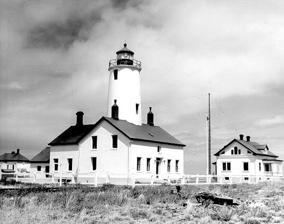
Building: New Dungeness Light
Country: Unknown
Year built: 1857
Lighthouse in Washington, United States Lighthouse New Dungeness Light Dungeness Lighthouse after 1927 Location Sequim , Washington Coordinates 48°10′55″N 123°6′37″W / 48.18194°N 123.11028°W / 48.18194; -123.11028 Tower Constructed 1857 Foundation Surface Construction Brick , sandstone and stucco Automated 1976 Height 63 feet (19 m) Shape Conical Heritage National Register of Historic Places listed place Light First lit 1857 Focal height 20 m (66 ft) Lens Third order Fresnel lens (removed) Range 18 nautical miles (33 km; 21 mi) Characteristic Alternating white flash every 5 seconds New Dungeness Lighthouse Station U.S. National Register of Historic Places U.S. Historic district Location On Dungeness Spit , about 7 miles (11 km) north of Sequim Area 8 acres (3.2 ha) Built by Isaac Smith Architect Ammi B. Young Architectural style Mid 19th Century Revival NRHP reference No. 93001338 Added to NRHP November 30, 1993 The New Dungeness Lighthouse is a functioning aid to navigation on the Strait of Juan de Fuca , located on the Dungeness Spit in the Dungeness National Wildlife Refuge near Sequim , Clallam County , in the U.S. state of Washington . It has been in continuous operation since 1857, although the current lighthouse tower is 26 feet (7.9 m) shorter than when first constructed. History The New Dungeness Light was first lit in 1857 and was the second lighthouse established in the Washington territory, following the Cape Disappointment Light of 1856. Originally, the lighthouse was a 1½-story duplex with a 100-foot (30 m) tower rising from the roof. The tower was painted black on the top half and white on the lower section. Over time, the tower developed structural cracks, most likely from a combination of earthquakes and weather erosion. In 1927, the cracks in the tower were so severe that the district's chief lighthouse engineer, Clarence Sherman, noting the structural instabilities, feared that the tower would topple. It was decided that year that the tower would be lowered to its current height of 63 feet (19 m). With the new tower dimensions, the original 3rd order fresnel lens was too large for the tower. To save costs, the lantern room from the decommissioned Admiralty Head lighthouse was removed and placed atop the shorter tower. The newly painted tower was relit with a revolving 4th order Fresnel lens. In the mid-1970s the Coast Guard decided to remove the Fresnel lens and test a DCB airport style beacon. The beacon only lasted a few years until it was replaced by a much smaller AGA-acrylic revolving beacon that provided the same range as the DCB, but with a 150-watt bulb instead of the 1,000-watt DCB bulb. In 1998, the Coast Guard replaced the AGA with a newer Vega rotating beacon . The New Dungeness Light Station historic district , a 8 acres (3.2 ha) area comprising the lighthouse, the keeper's quarters and three other contributing properties was added to the National Register of Historic Places in 1993. Keepers Henry Blake was the lighthouse's first keeper. The USCG coastal buoy tender WLM-563 Henry Blake based in Everett, Washington is named after him. Franklin Tucker, the temporary keeper from 1857 to 1858, replaced Blake in 1873. He remained in charge from April of that year until December 1882, when he was transferred to Ediz Hook Light Station and replaced by Amos Morgan, who served until March 1896. In the late 1890s, Oscar Brown and Joseph Dunn served as station keepers. By 1994, the Dungeness Lighthouse was one of the few lighthouses in the United States to have a full-time keeper. Michelle and Seth Jackson and their dog Chicago were the last to hold the post of lighthouse keepers. In March 1994, the Coast Guard boarded up all the windows at the station, checked all the electrical equipment and left. Within months, the United States Lighthouse Society started the New Dungeness chapter and were able to secure a lease from the Coast Guard. Since September 1994, members of the New Dungeness Light Station Association have staffed the station 24 hours per day, 365 days per year, and tours are available to the general public between 9AM - 5PM every day. References